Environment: real
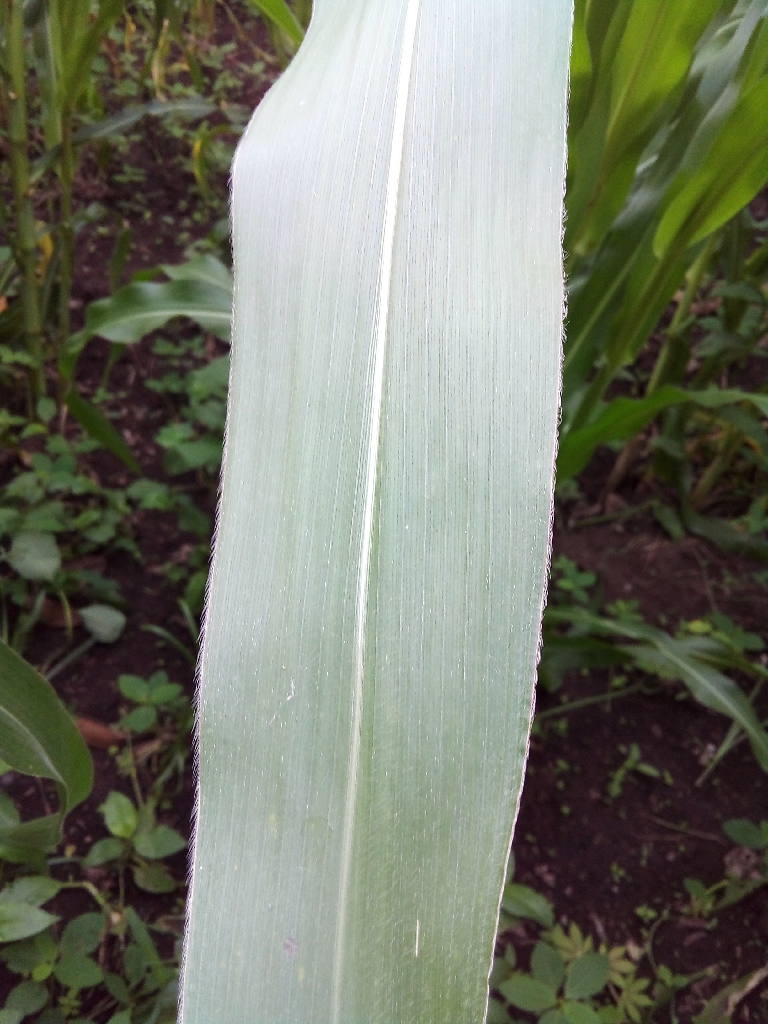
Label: healthy